2007 Rally New Zealand

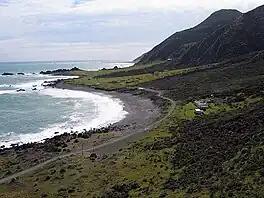
Coast of New Zealand.

The 2007 Rally New Zealand ("37th Propecia Rally New Zealand"), 11th round of 2007 World Rally Championship, was run on 31 August to 2 September. After a tight battle for three days, Marcus Grönholm beat Sébastien Loeb for the win by 0.3 seconds, making it the second-closest finish in WRC history (after 2011 Jordan Rally's 0.2s). This was the closest finish in the history of the World Rally Championship. The previous record was held by the 1998 Rally de Portugal, in which Colin McRae took the win 2.1 seconds ahead of Carlos Sainz.